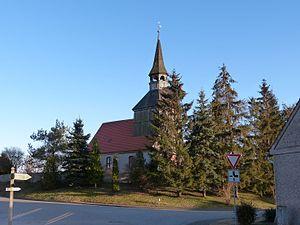
Alt Tellin est une municipalité allemande du land de Mecklembourg-Poméranie-Occidentale et l'arrondissement de Poméranie-Occidentale-Greifswald. En 2013, elle comptait 394 hab.